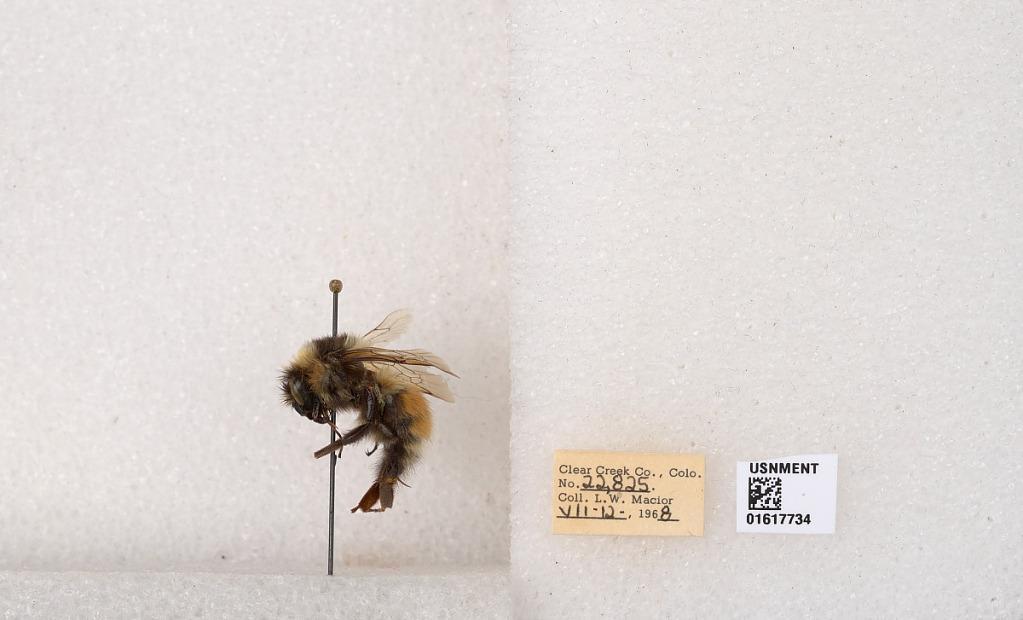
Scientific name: Bombus (Pyrobombus) sylvicola Kirby
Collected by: L. Macior
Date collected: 1968-7-12
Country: United States
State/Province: Colorado
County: Clear Creek
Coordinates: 39.6891, -105.644